Ludovicus Episcopius

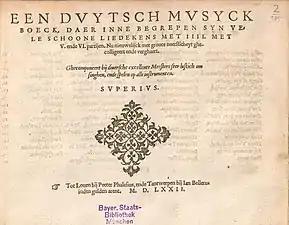
Title page of published by Phalesius and Bellerus in 1572

Only a few of Episcopius' works survive. These include the "Missa super 'si mon service a merite' ", four motets, a Salve regina and 12 Dutch language songs.